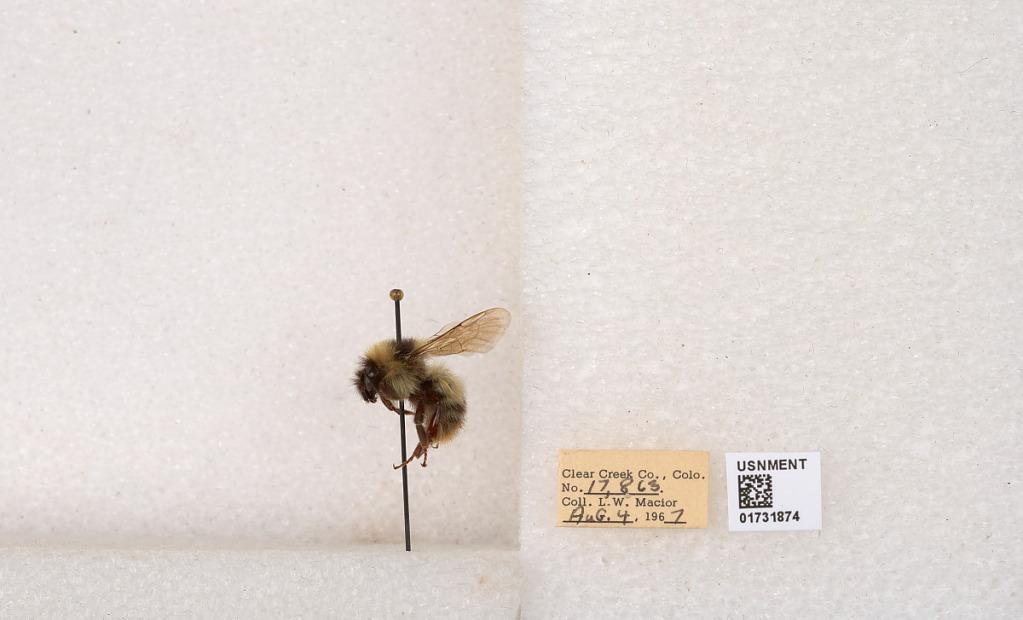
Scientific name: Bombus kirbyellus
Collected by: L. Macior
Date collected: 1967-8-4
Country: United States
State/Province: Colorado
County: Clear Creek
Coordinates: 39.6891, -105.644